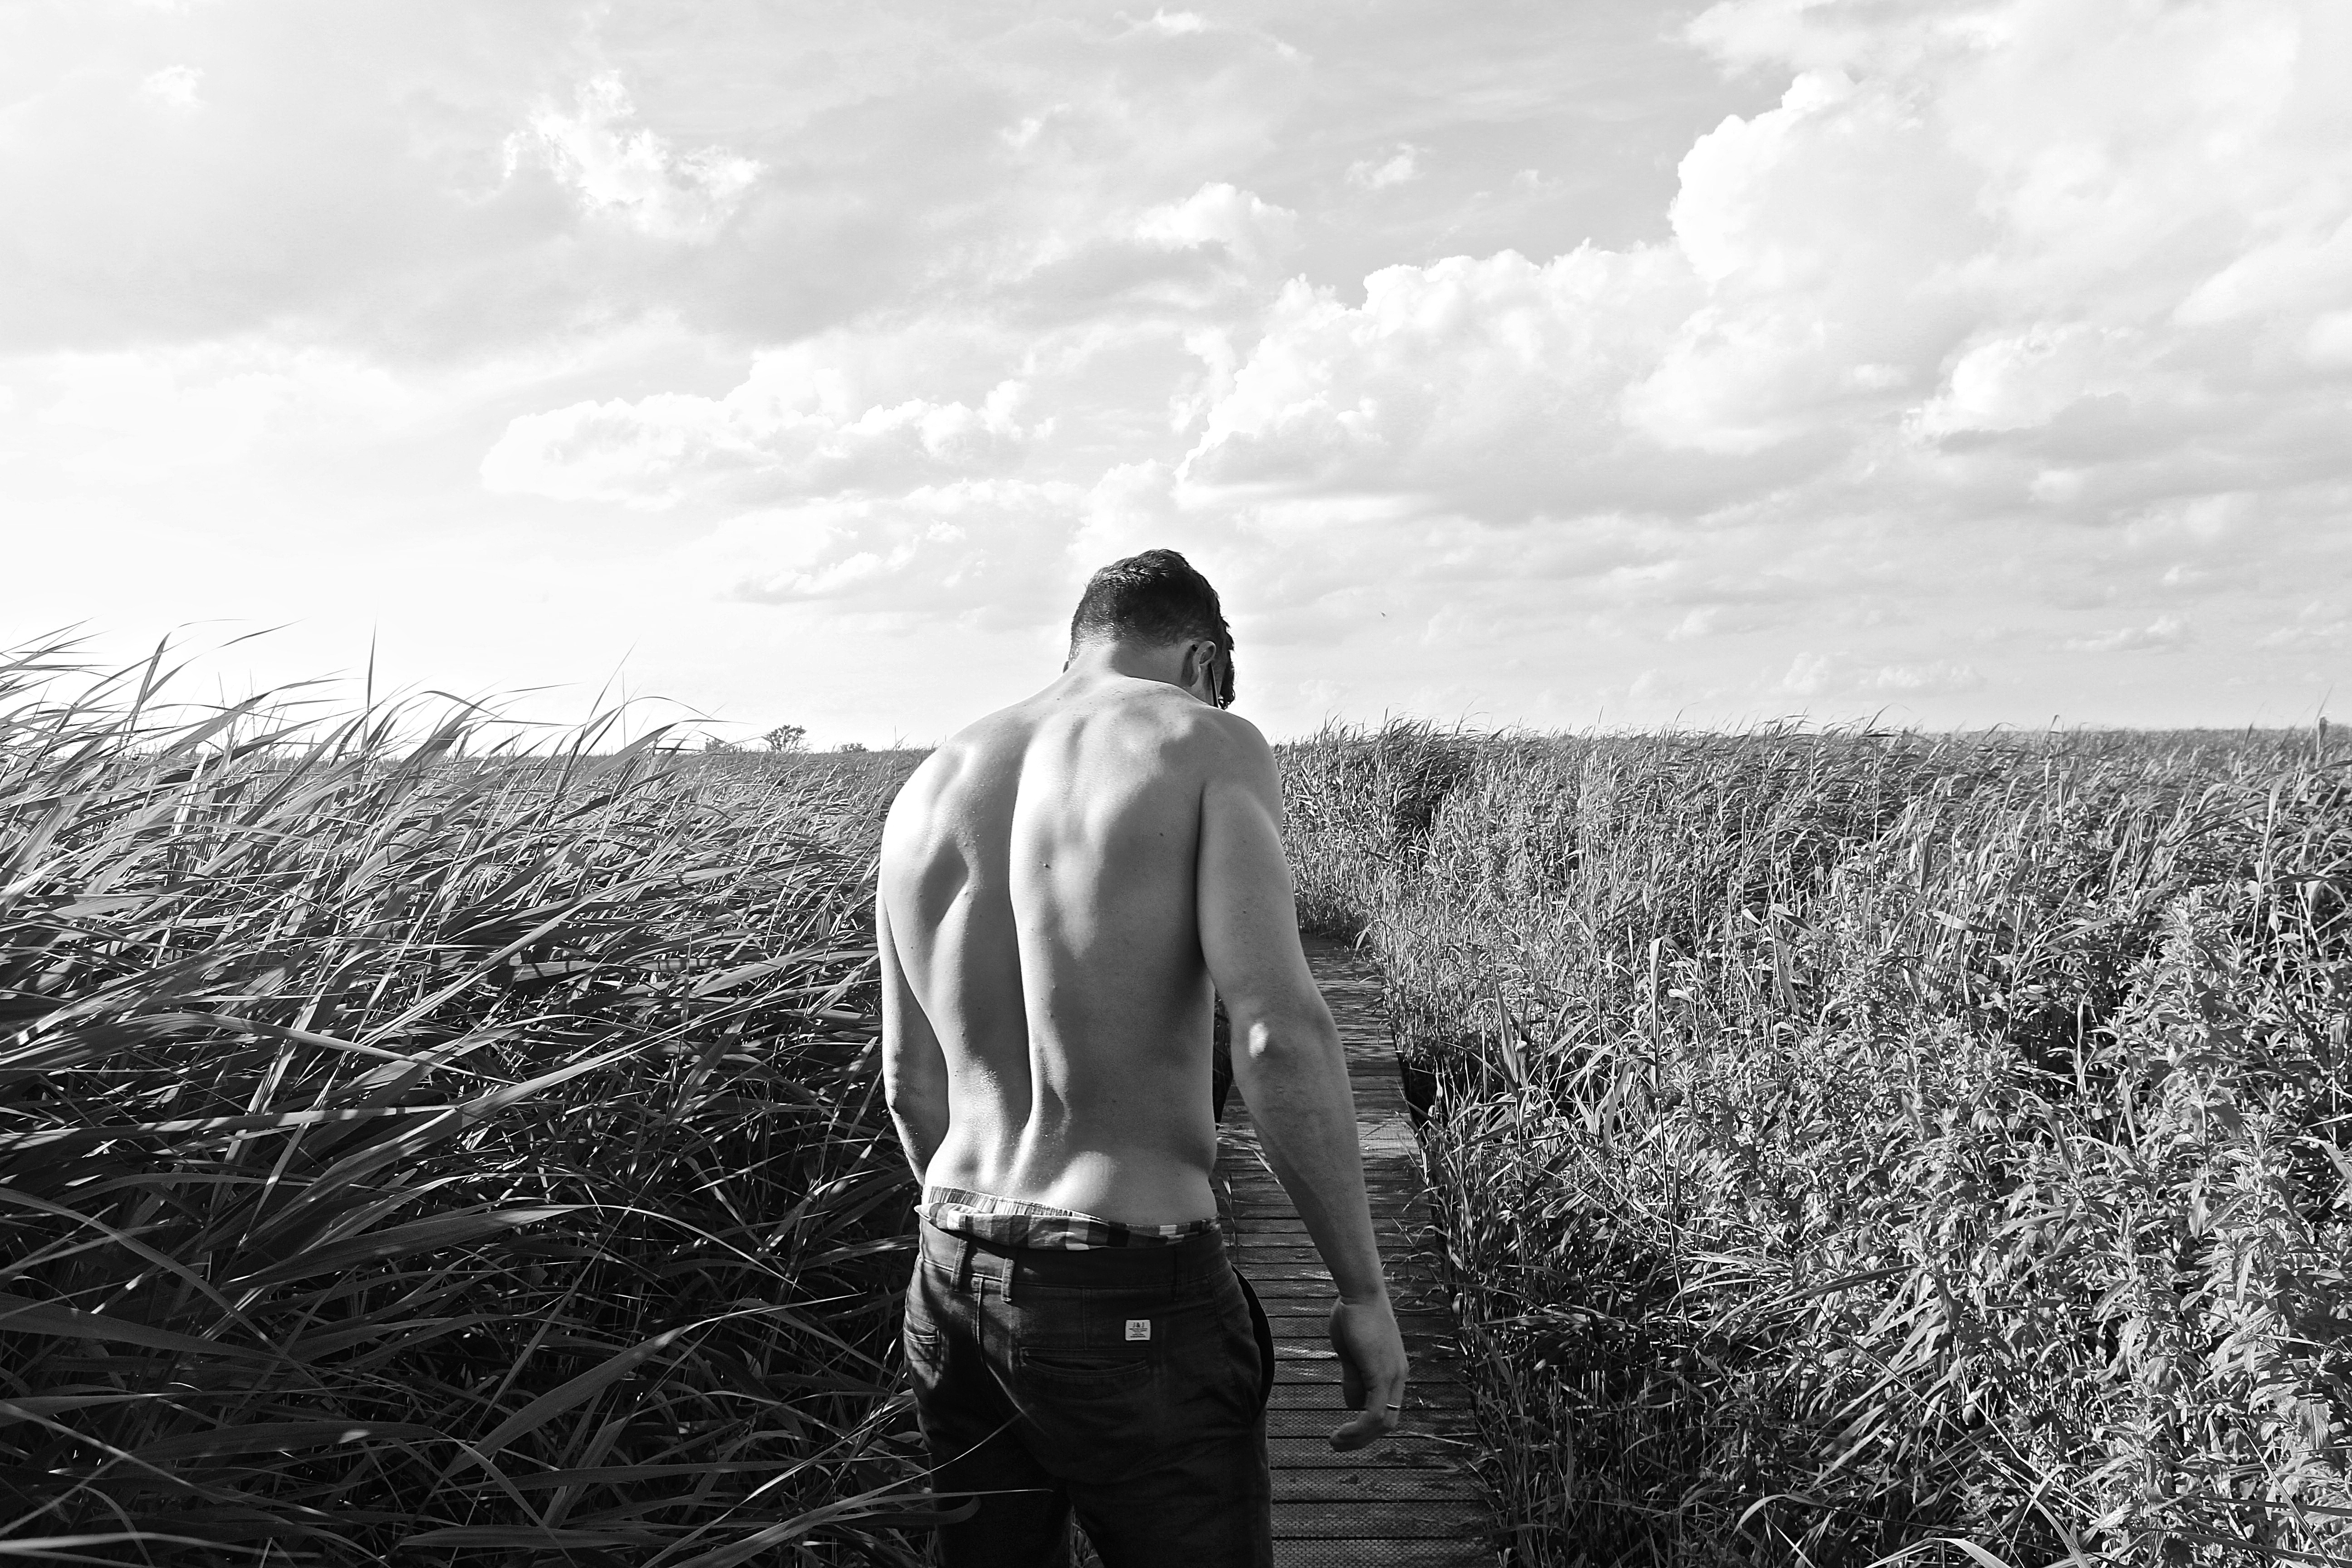
man, landscape, nature, grass, black and white, white, field, photography, sunlight, walk, idyllic, relax, black, monochrome, black white, high grass, sporty, relaxation, photograph, strong, enjoy, force, recovery, rural area, upper body, monochrome photography